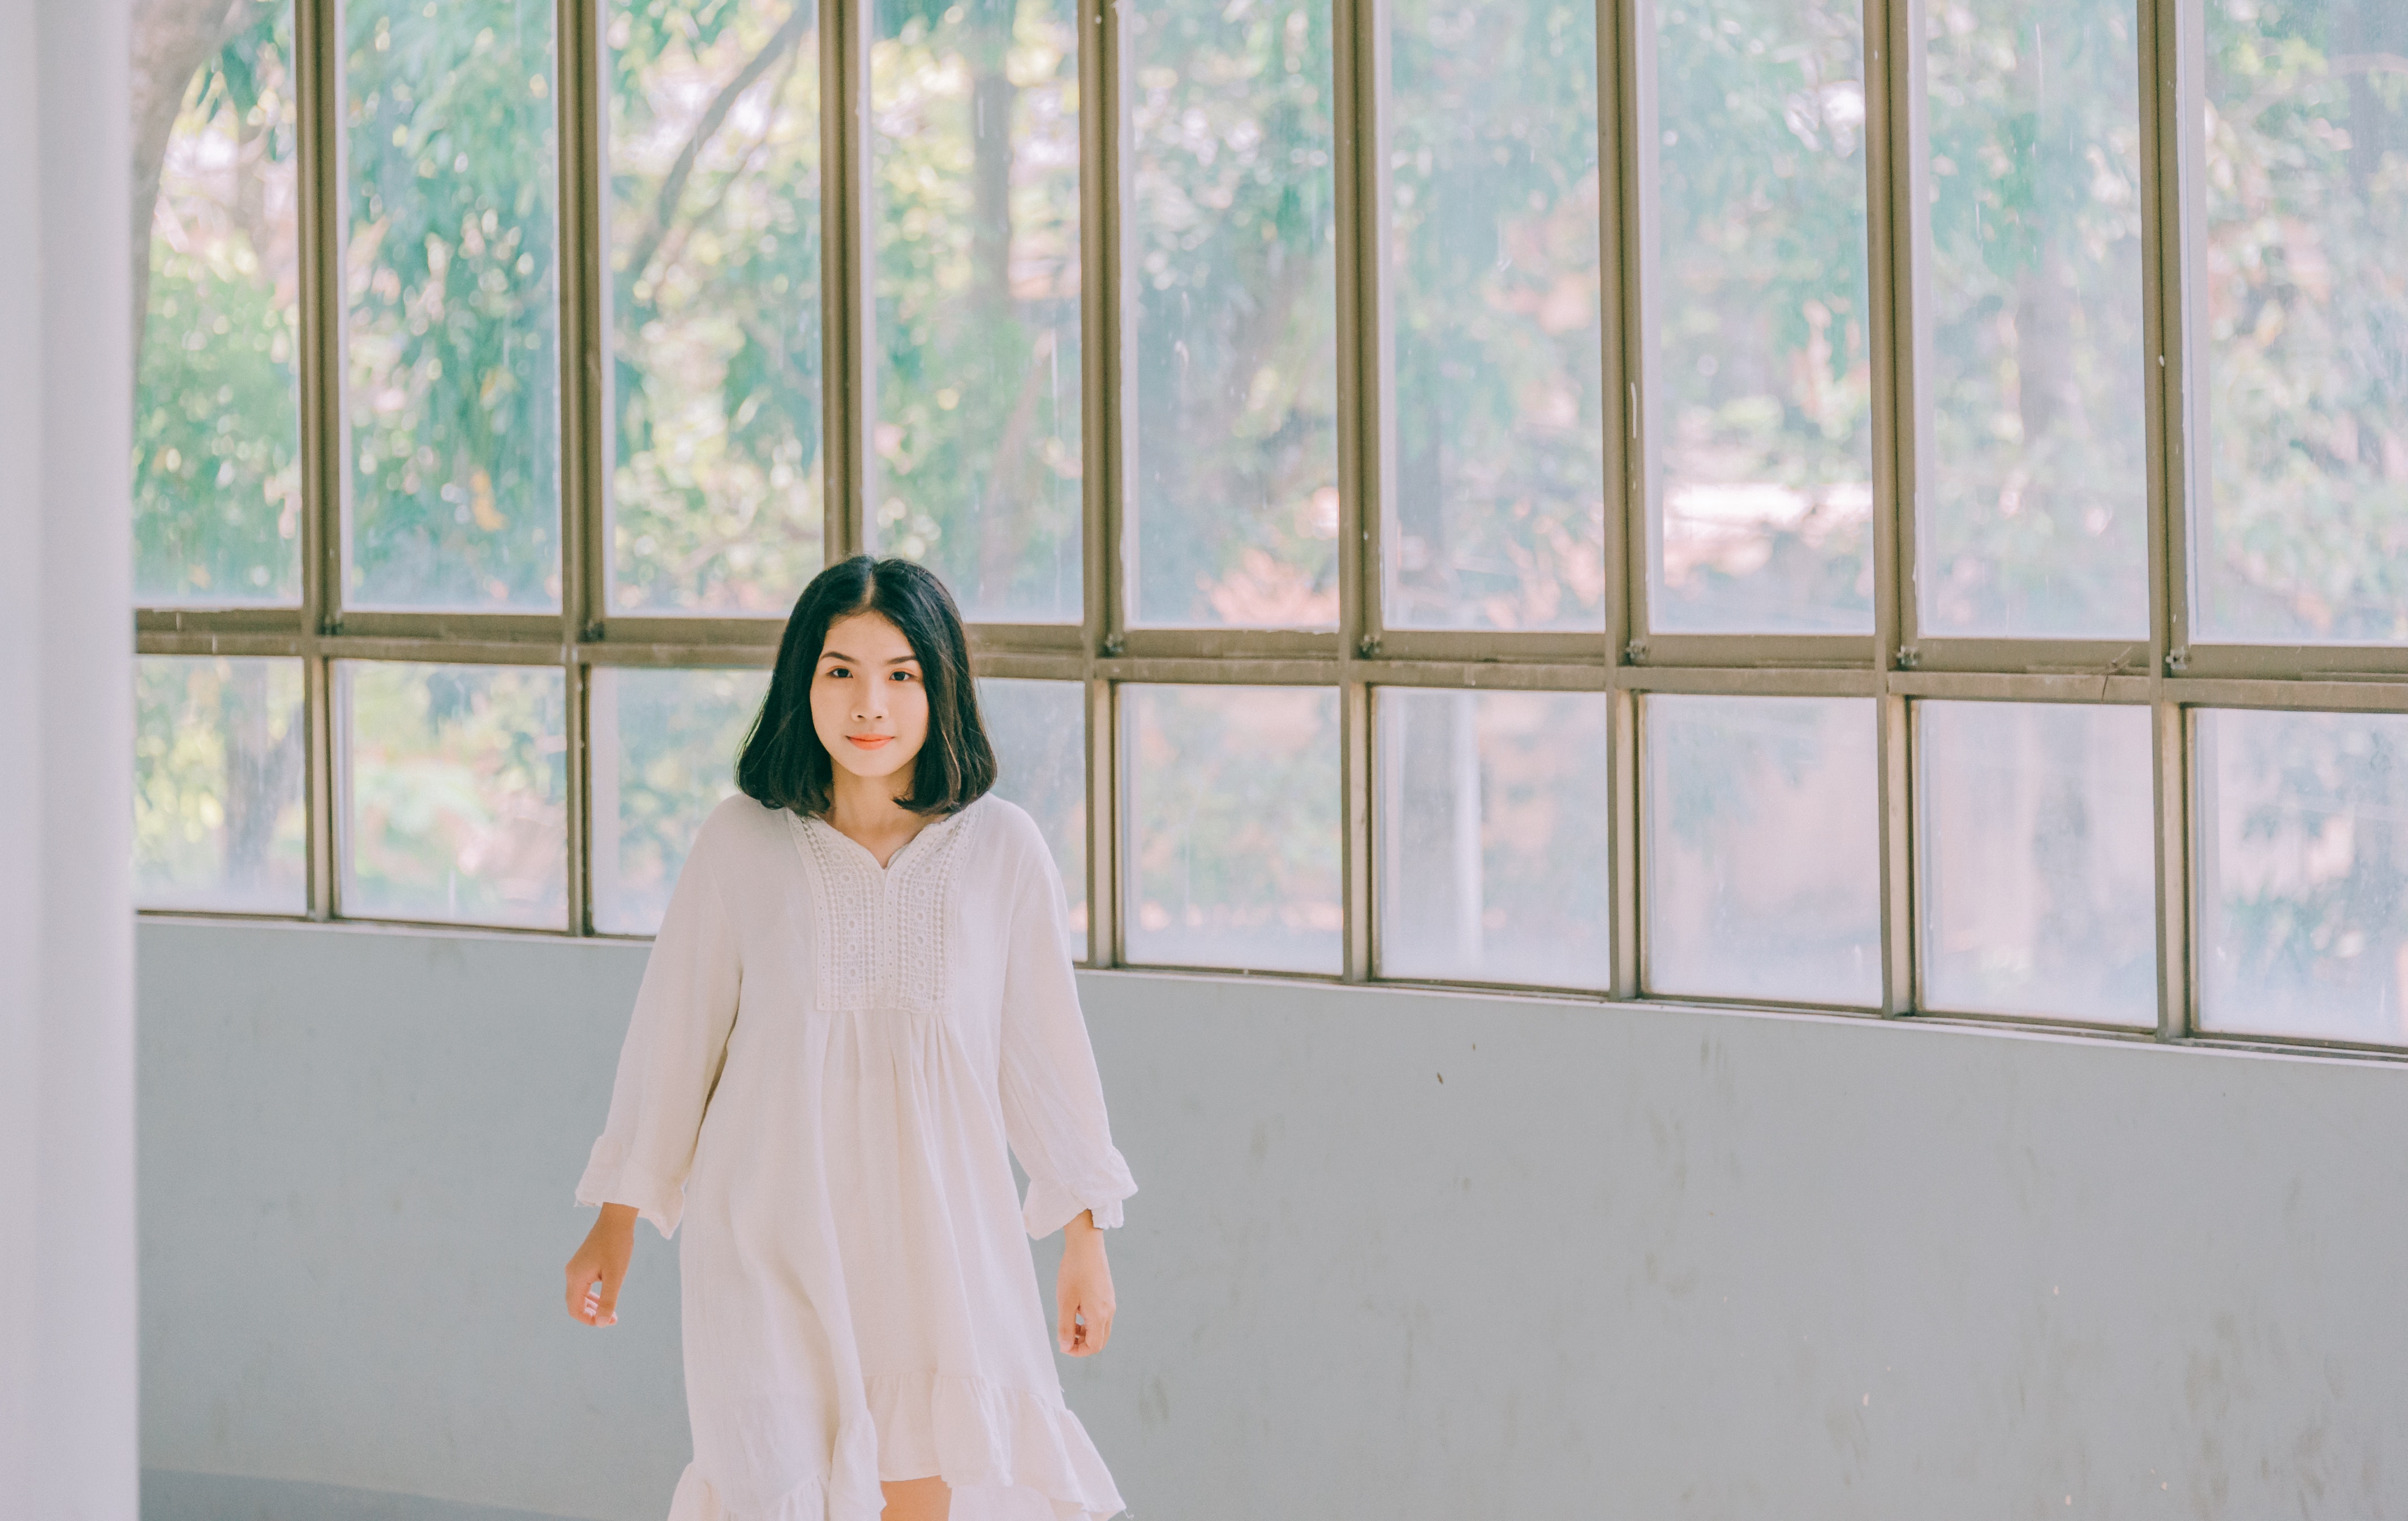
white, clothing, street fashion, pink, yellow, shoulder, fashion, dress, outerwear, neck, room, sleeve, photography, pattern, plant, window, top, sweater, cardigan